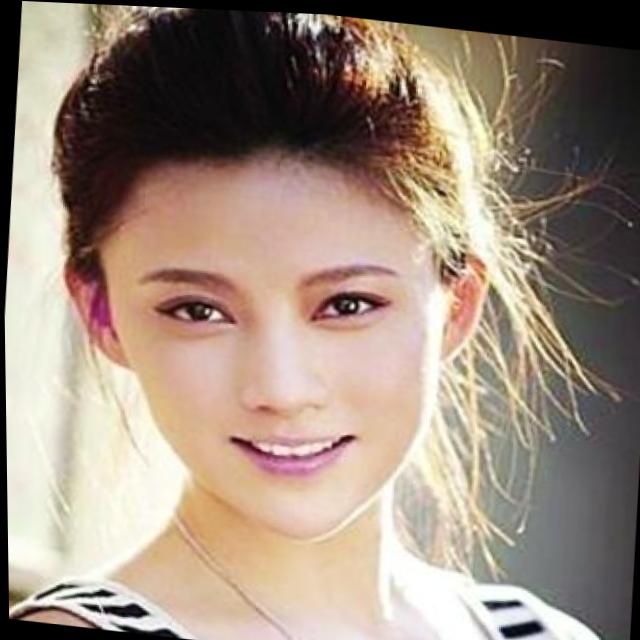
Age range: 21-44